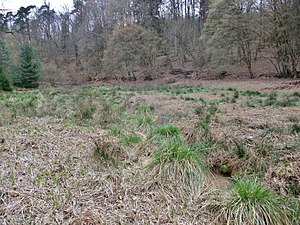
Topstar / Galleri
Habitat.
Topstar, ofte skrevet top-star, er et 50-150 cm højt halvgræs, der vokser ved søer, i ellesumpe og væld. Topstar danner meget store tuer.